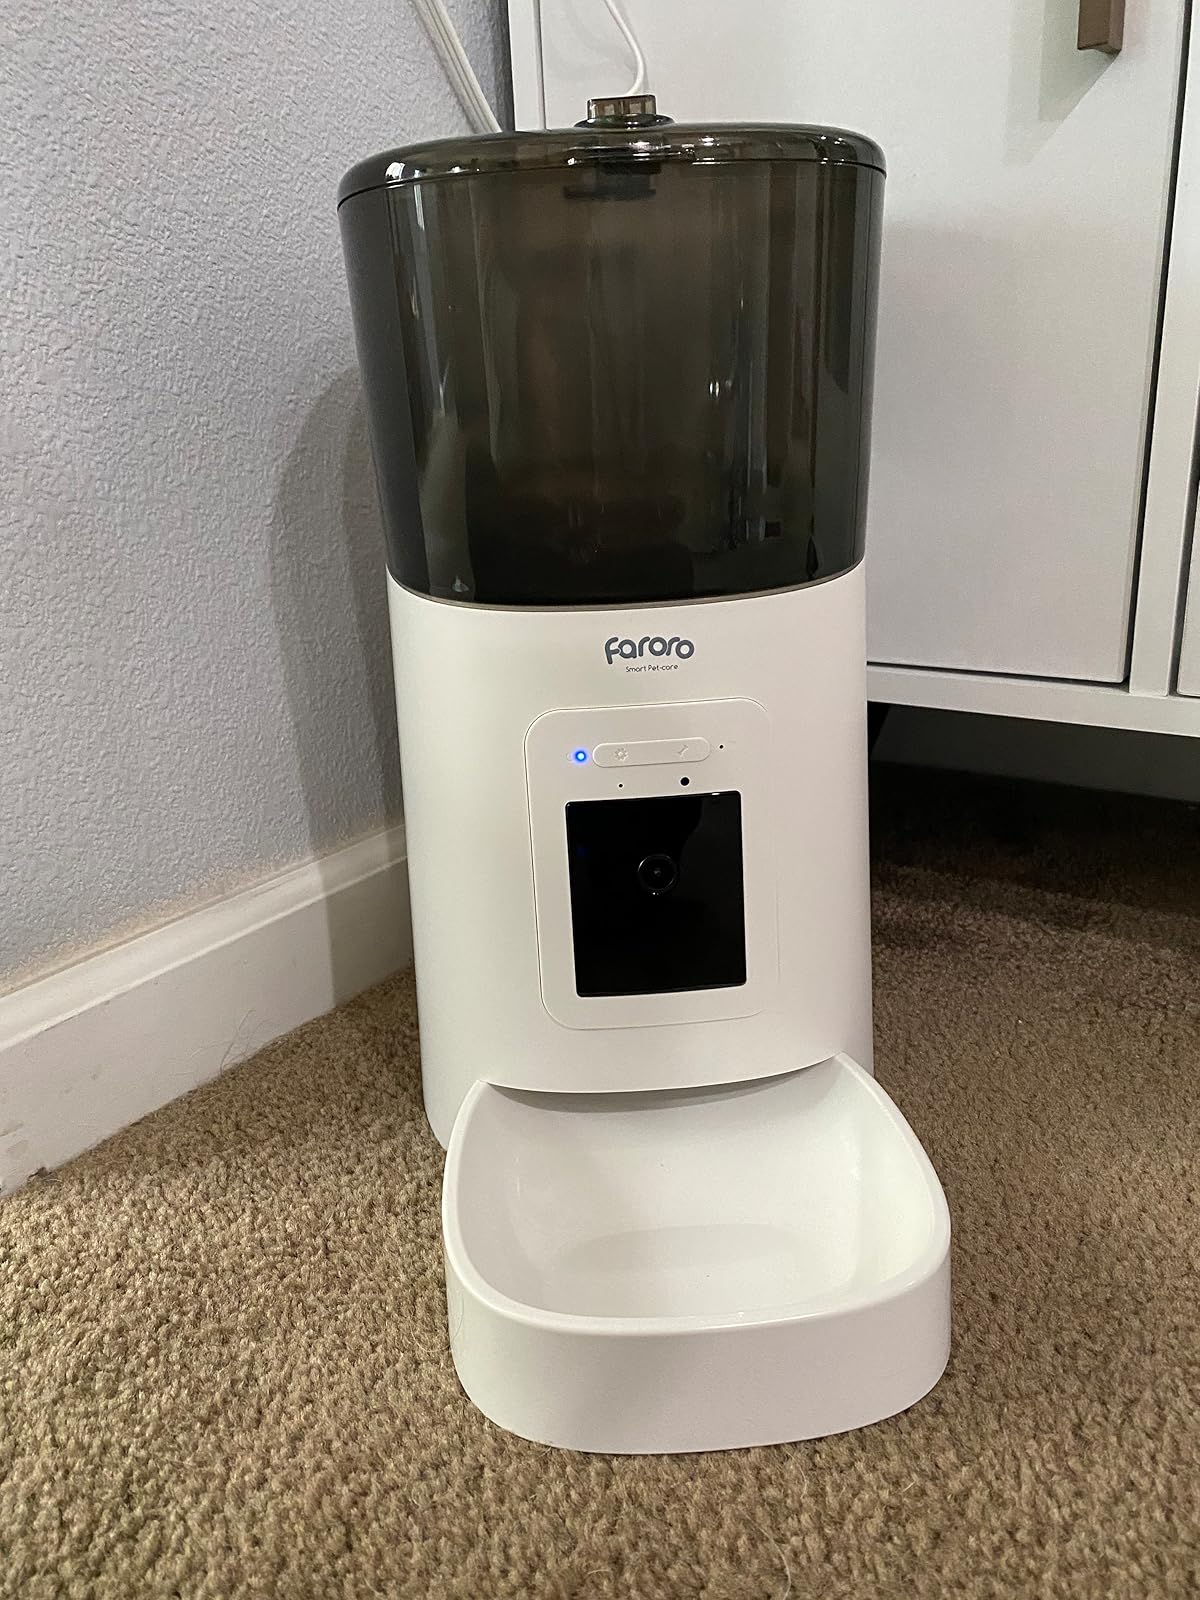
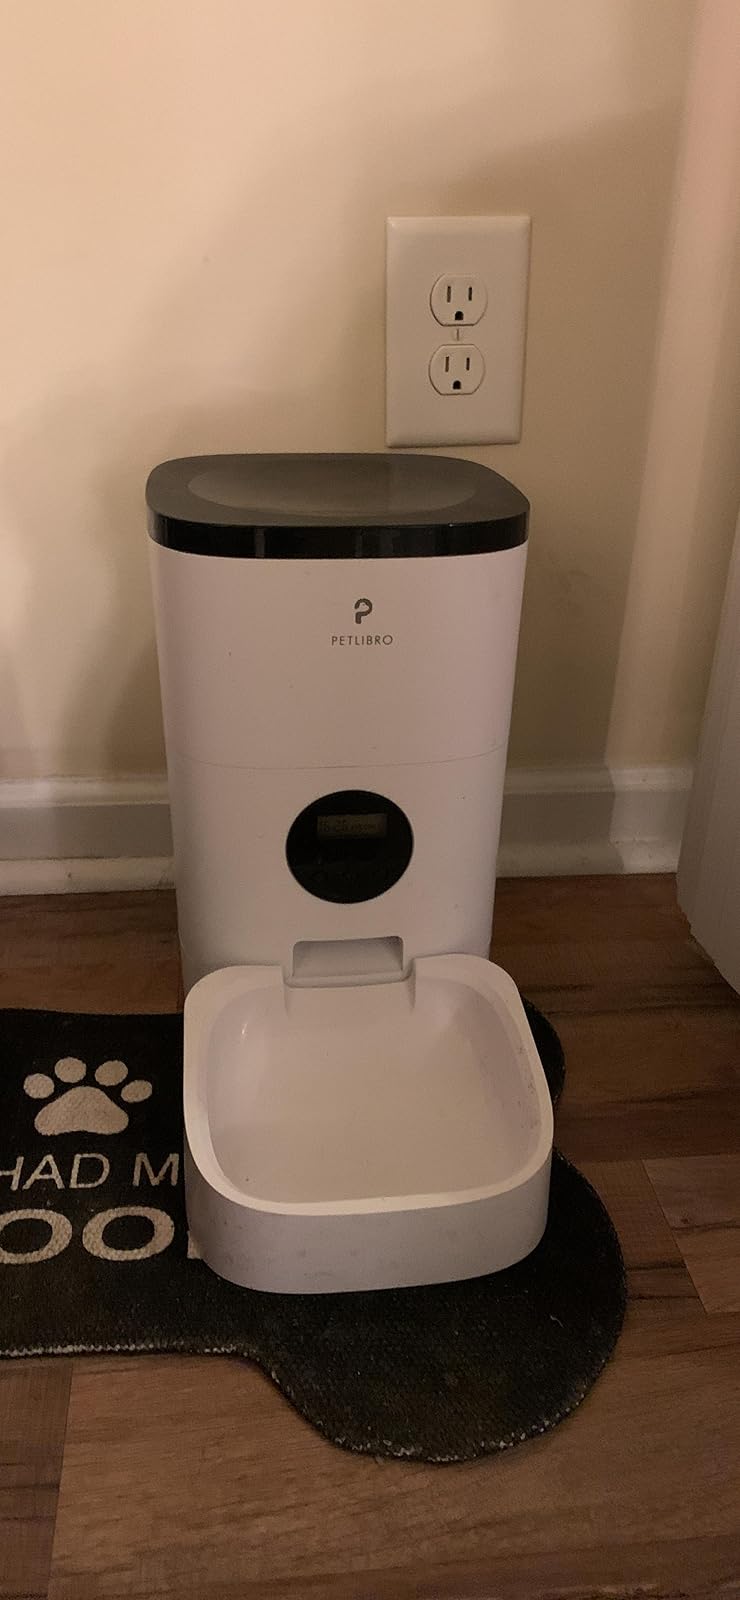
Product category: items_feeder
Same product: no